Drill (animal)

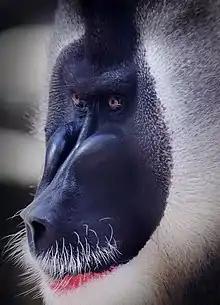
A close-up of face

The body is overall a dark grey-brown. Mature males have a pink lower lip and white chin on a dark grey to black face with raised grooves on the nose. The rump is pink, mauve and blue. Female drills lack the pink chin.